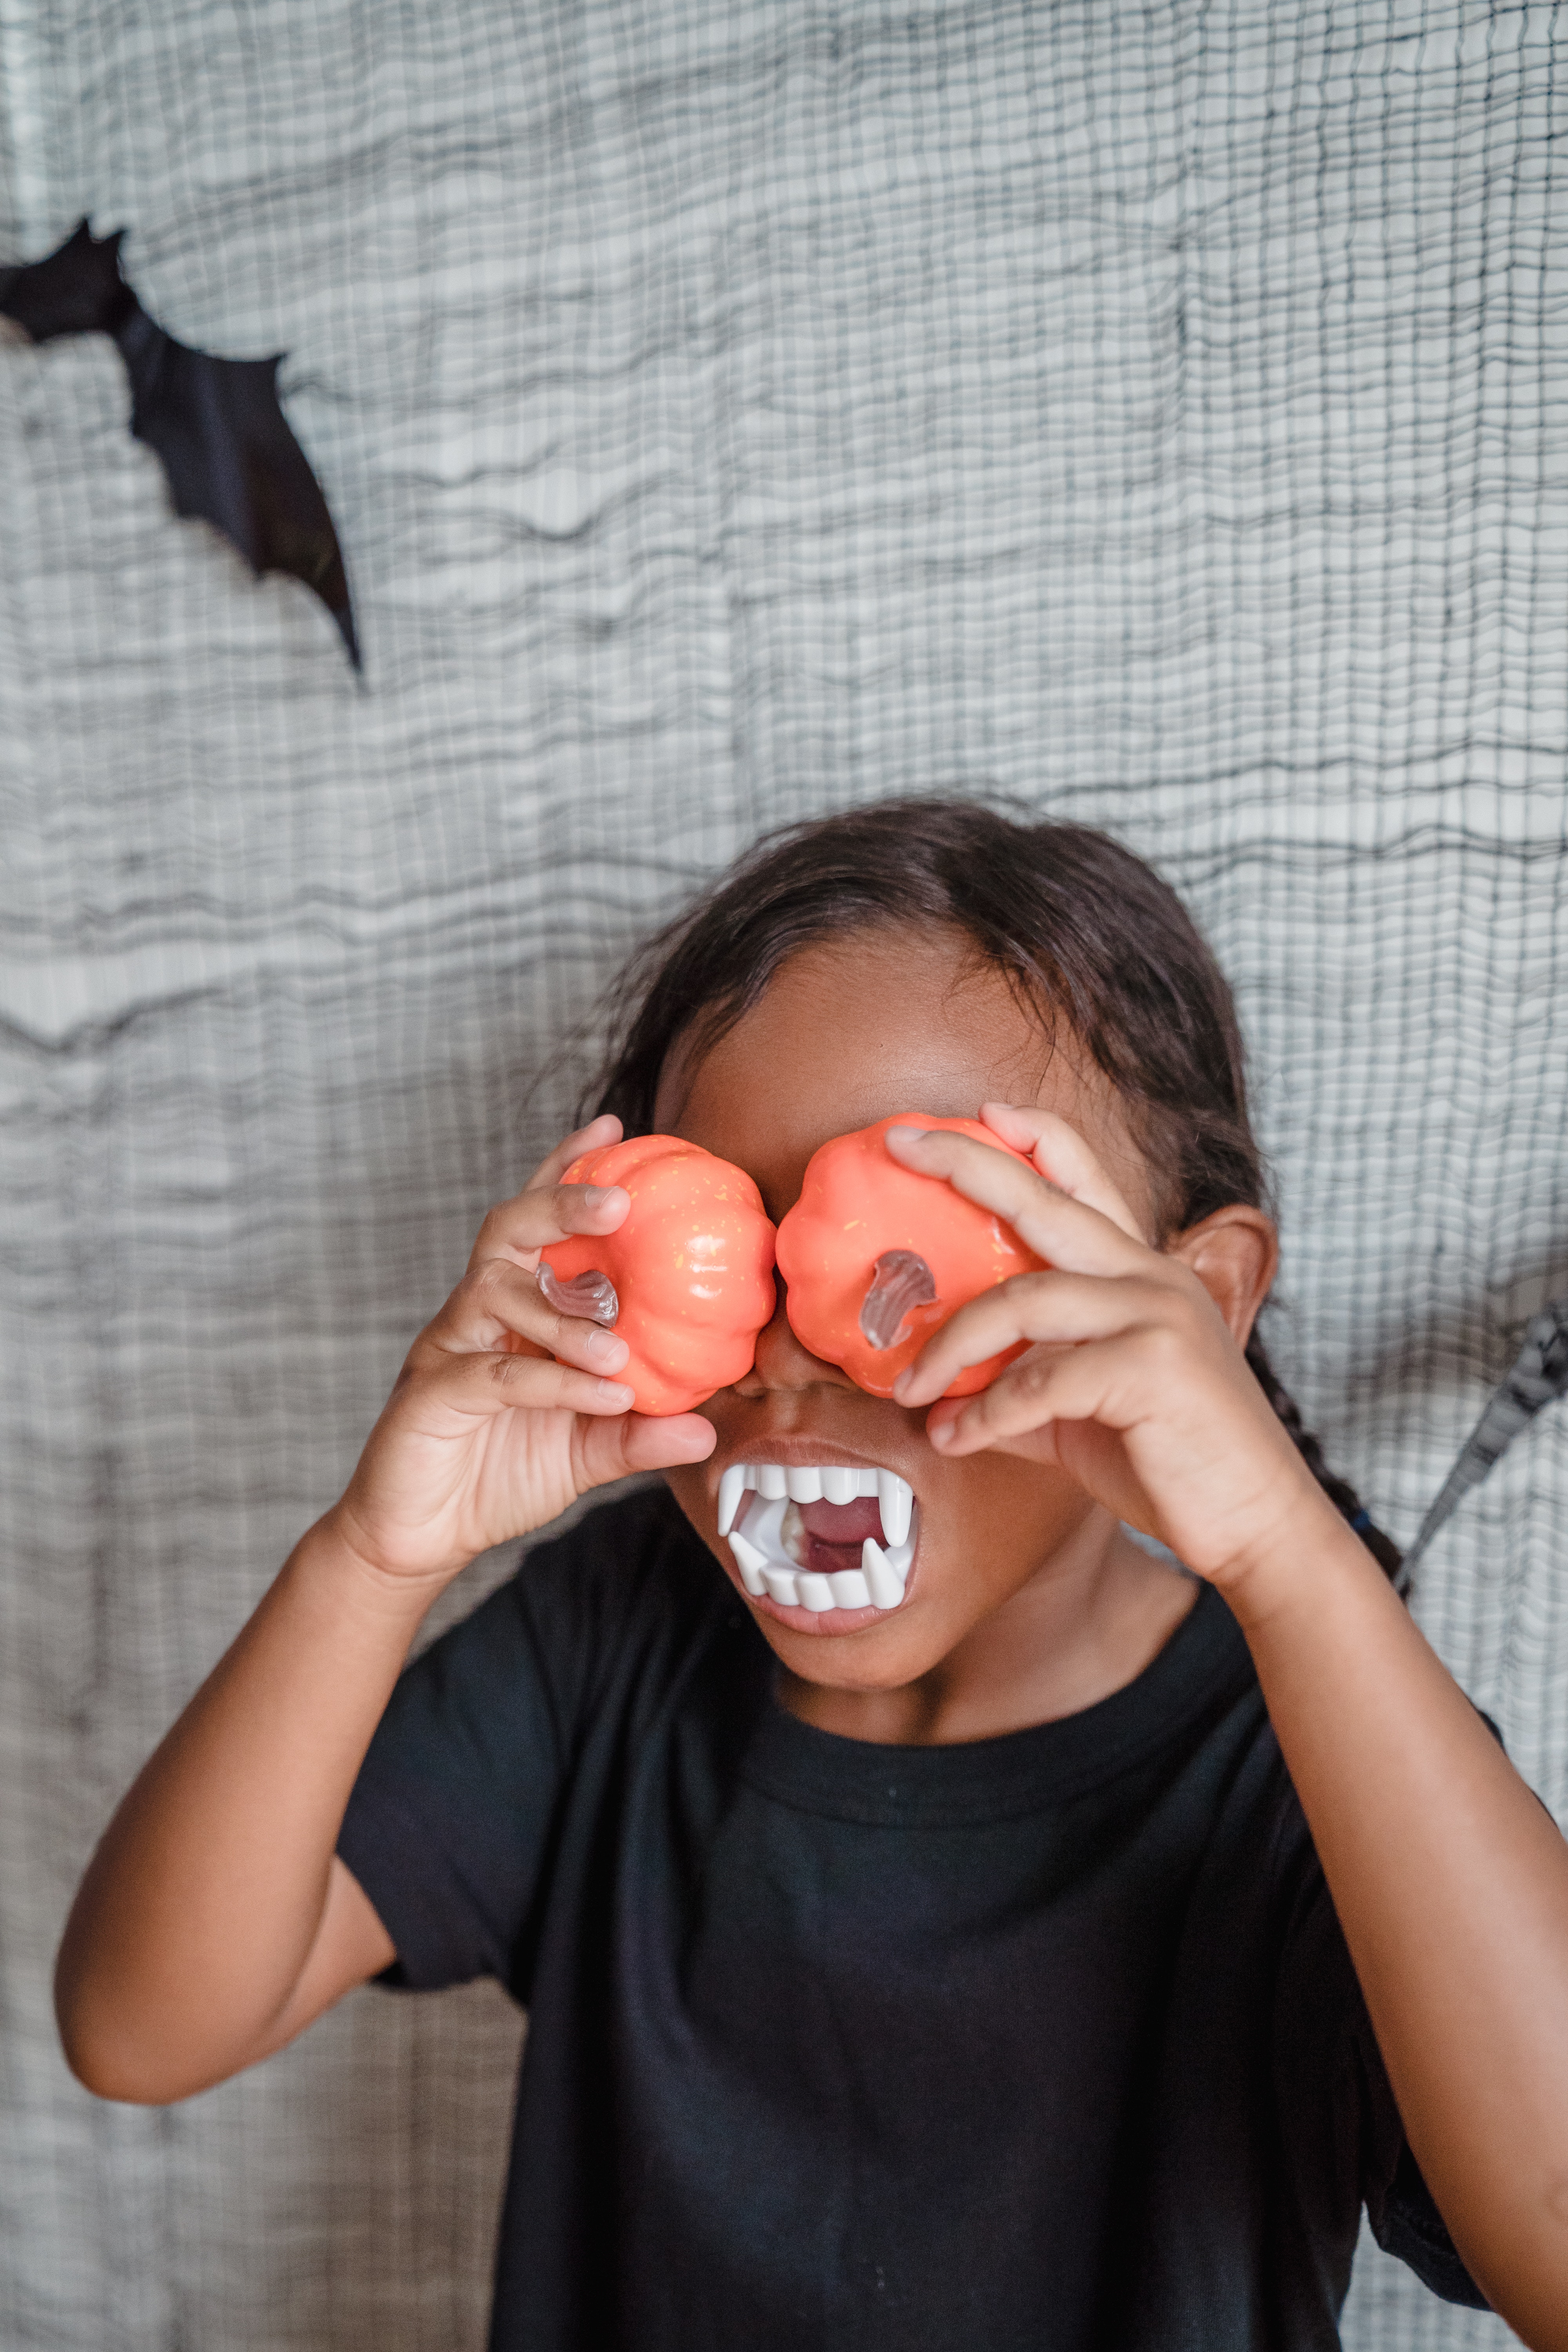
halloween, hand, arm, plant, mouth, tableware, fruit, dress, food, finger, eyewear, happy, toddler, apple, tomato, vegetable, fun, nail, produce, child, t shirt, spoon, baby, rose family, bowl, audio equipment, vacation, sweetness, eating